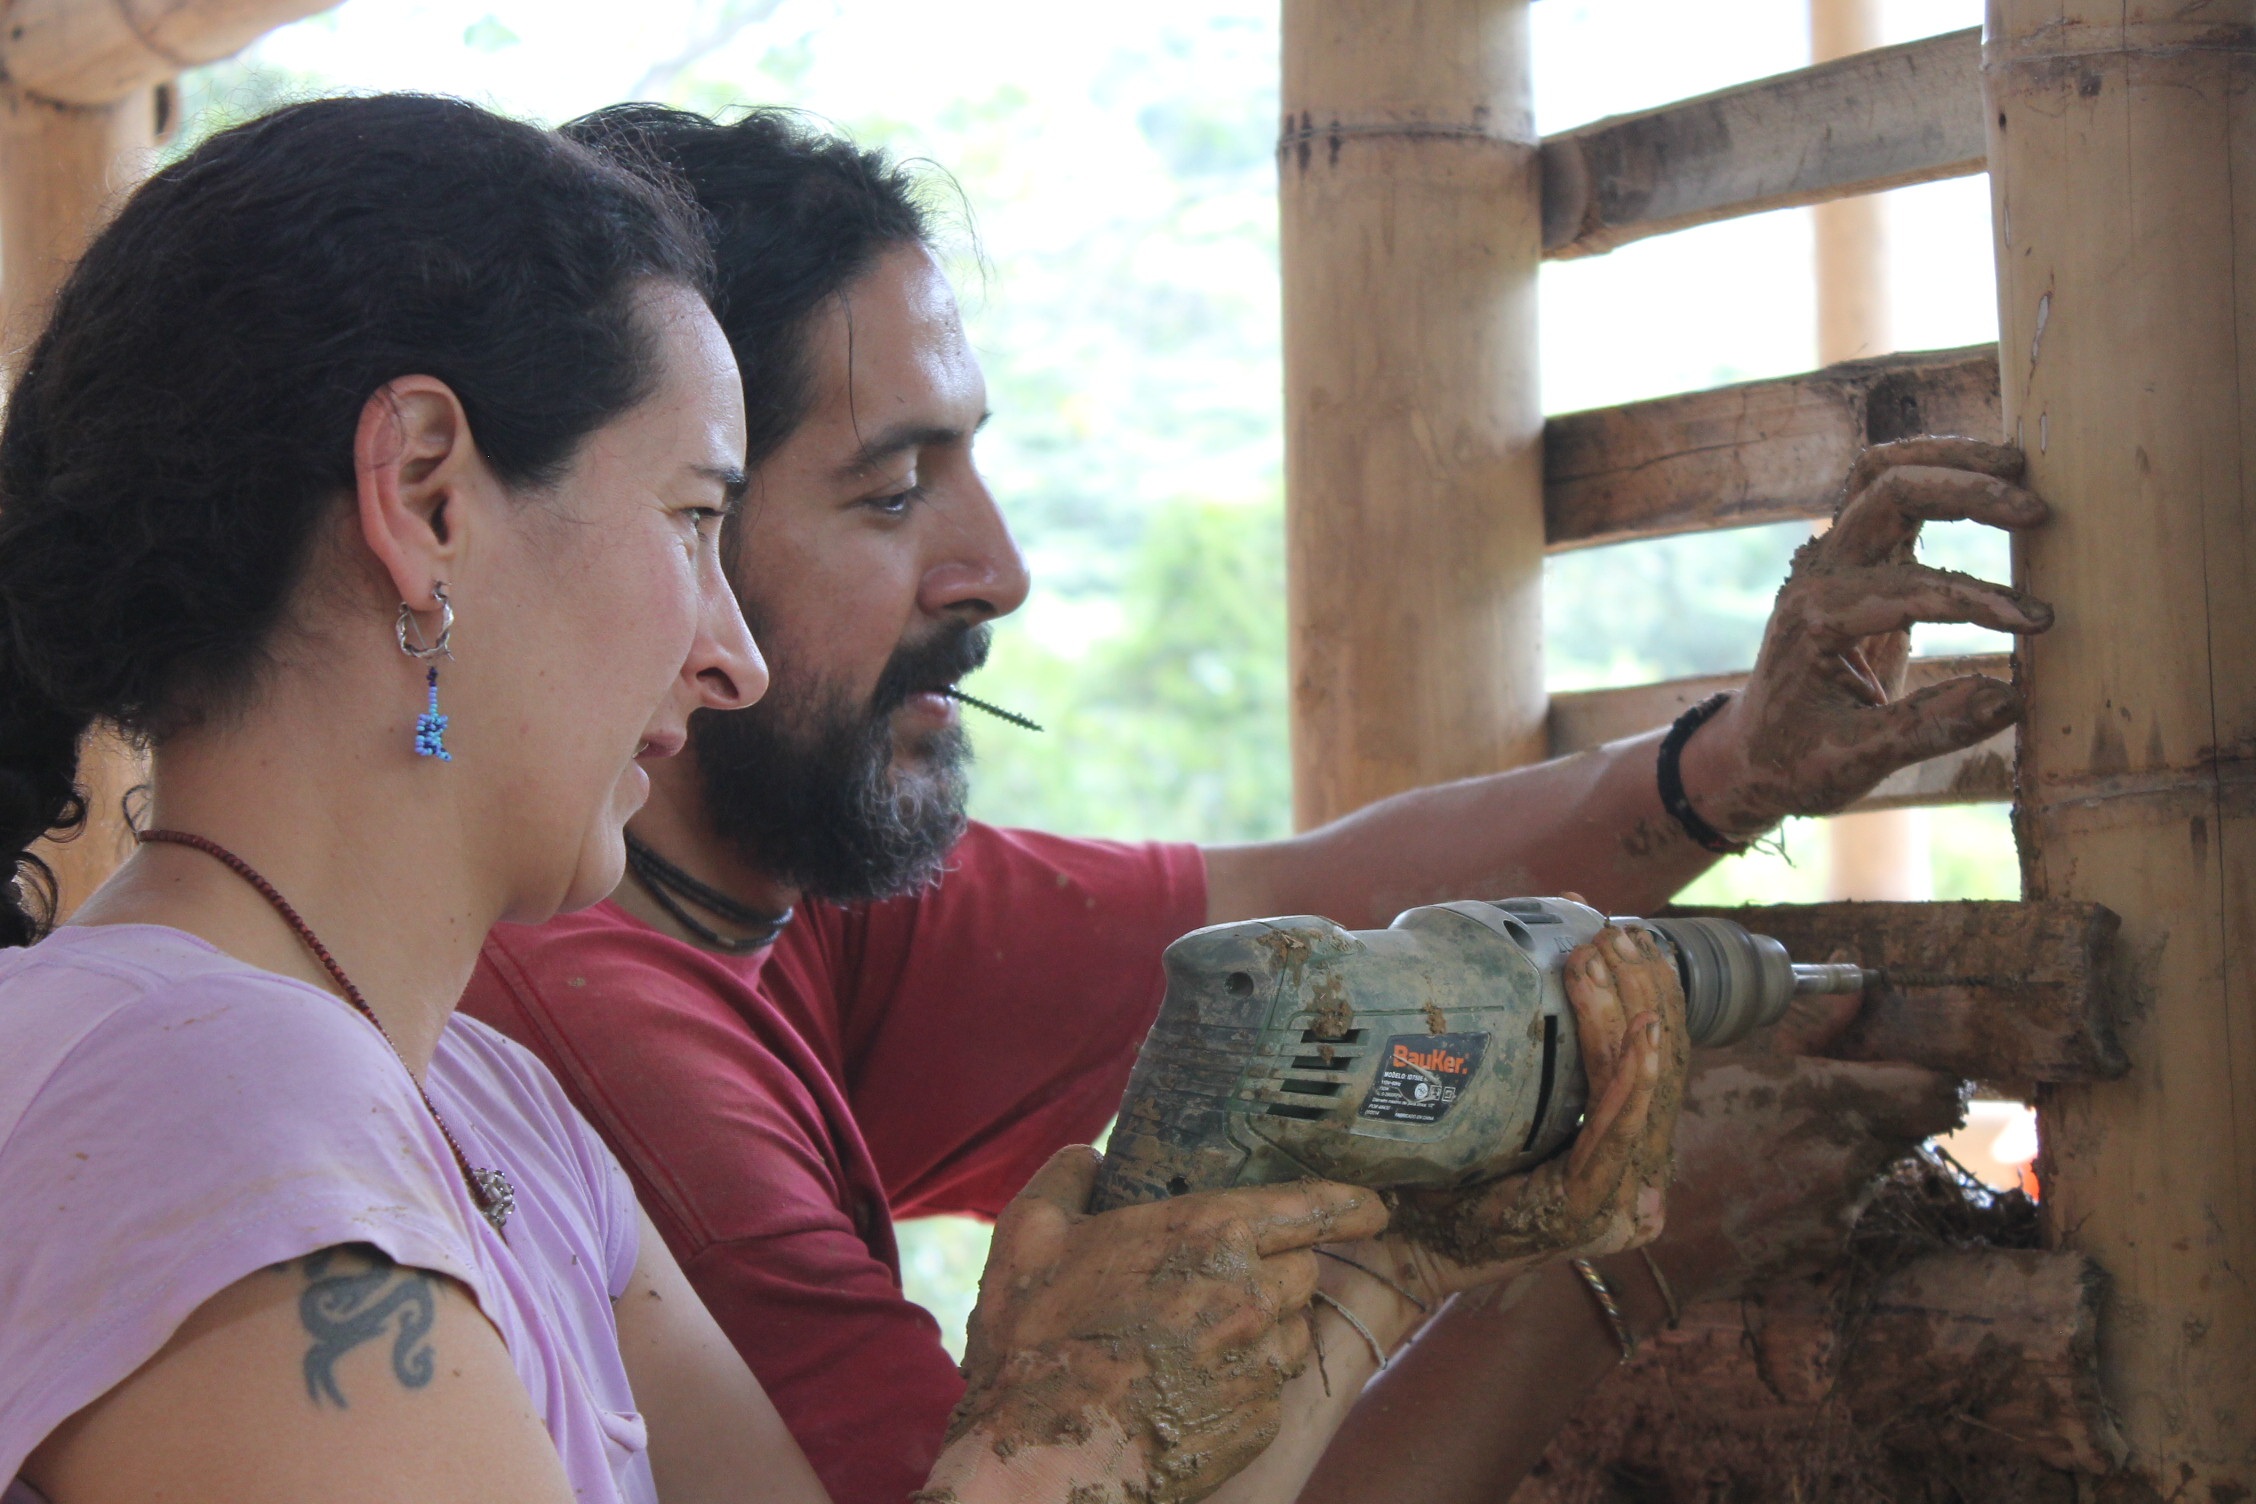
person, people, love, construction, couple, temple